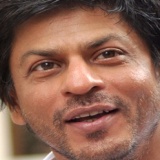
diễn viên Shahrukh Khan